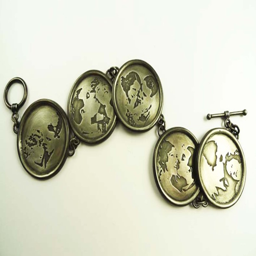
this oxidised silver bracelet with etched photo of a kissing couple is truly stunning